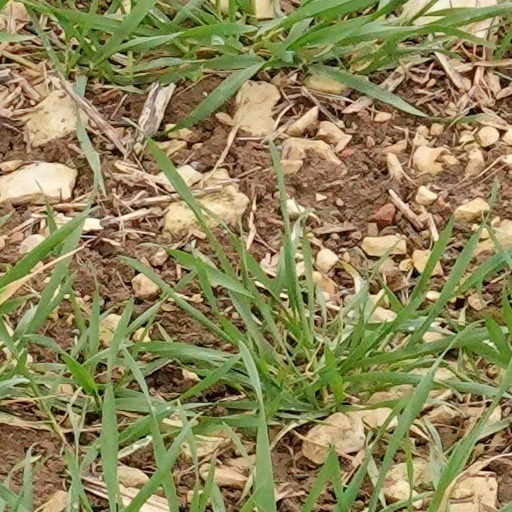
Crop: wheat